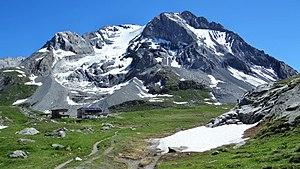
Refuge du col de la Vanoise-et Grande Casse(3855m)
Le refuge du Col de la Vanoise, anciennement refuge Félix Faure, est un refuge situé en France dans le département de la Savoie en région Auvergne-Rhône-Alpes. Il appartient au la Fédération française des clubs alpins et de montagne. Le refuge est équipé du gaz, du chauffage, de couvertures et du nécessaire de cuisine.
Le col de la Vanoise est un col des Alpes françaises culminant à 2 517 mètres dans le parc national de la Vanoise. Il permet l'accès entre les localités de Pralognan-la-Vanoise et Termignon, appartenant respectivement aux vallées de la Tarentaise et de la Maurienne, dans le département de la Savoie. Il est situé sur le sentier GR55.